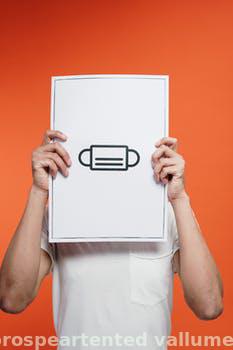
Label: Watermark